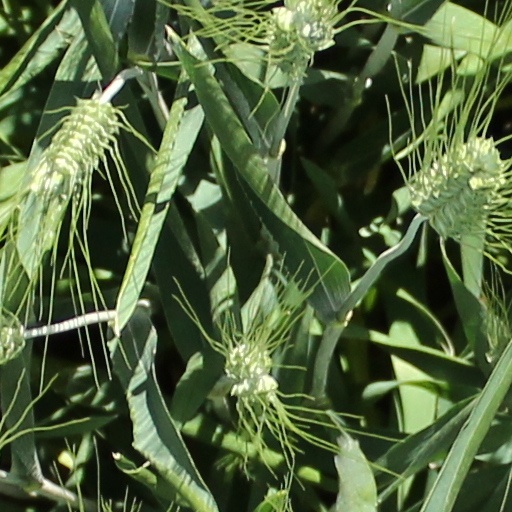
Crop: wheat